Rezső Kasztner

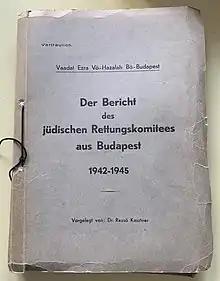
Kasztner Report (1942-1945), original document from the Federal Parliament in Bern, in the collection of the Jewish Museum of Switzerland.

During the summer of 1944, Kasztner repeatedly met with Adolf Eichmann, who was in charge of deporting Hungary's 800,000-strong Jewish community to Auschwitz in occupied Poland. He was introduced to Eichmann by two Jews involved in rescue: Joel Brand and possibly his wife Hansi Brand. Soon thereafter Eichmann sent Joel Brand to Turkey to negotiate the "Goods for Blood" affair.